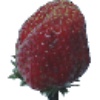
Label: Strawberry Wedge 1